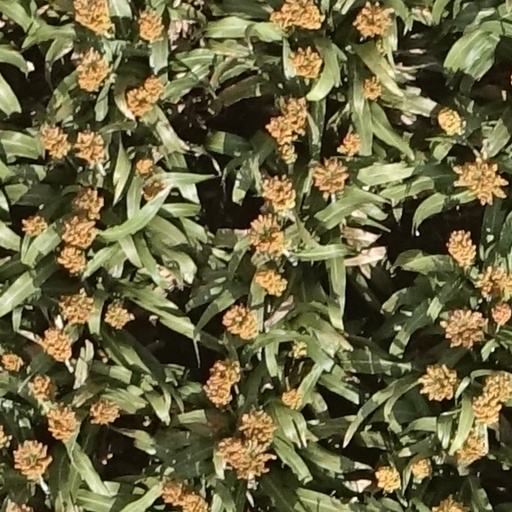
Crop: sorghum